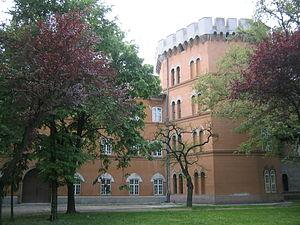
Château de Huniade à Timişoara. Српски / srpski: Здање ""Хуњади"". This is a photo of a historic monument in județul Timiș, classified with number TM-II-m-A-06140"
Voici une liste des châteaux déclarés monuments historiques par le Ministère de la Culture de Roumanie. Cette liste ne comprend que des châteaux de plaisance, voire des châteaux forts qui, à un certain moment de leur histoire, ont été transformés en châteaux de plaisance. Par conséquent, les châteaux forts, les citadelles, les forteresses, les places fortes, voire les autres ouvrages fortifiés de la Roumanie ne se trouvent pas ci-dessous, mais dans la liste de forts, fortifications, citadelles et places fortes en Roumanie.
Le château de Huniade se trouve à Timișoara, au Banat, en Roumanie. Construit de 1443 à 1447 par Jean Hunyadi sur les ruines d'un château du XIVᵉ siècle, c'est le plus ancien édifice de la ville. De nos jours, il abrite le Musée du Banat.